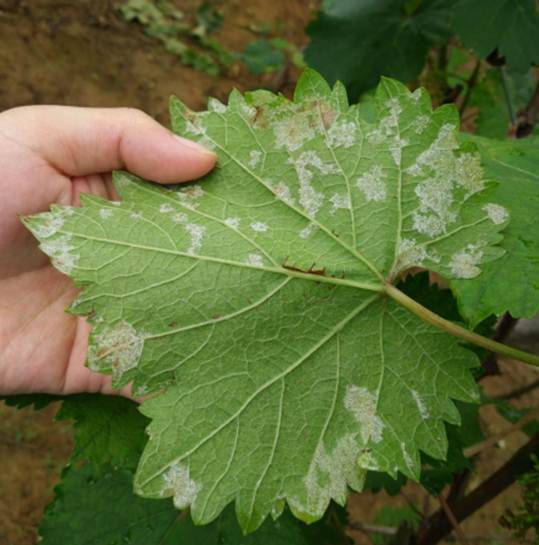
Plant: Grape
Disease: grape downy mildew